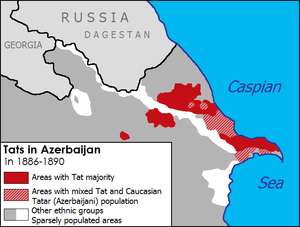
Les Tats ou Tates sont un peuple ou un ensemble de peuples du Caucase vivant principalement en Russie mais aussi en Azerbaïdjan. Leur langue est une des langues iraniennes et une variété de langue persane.